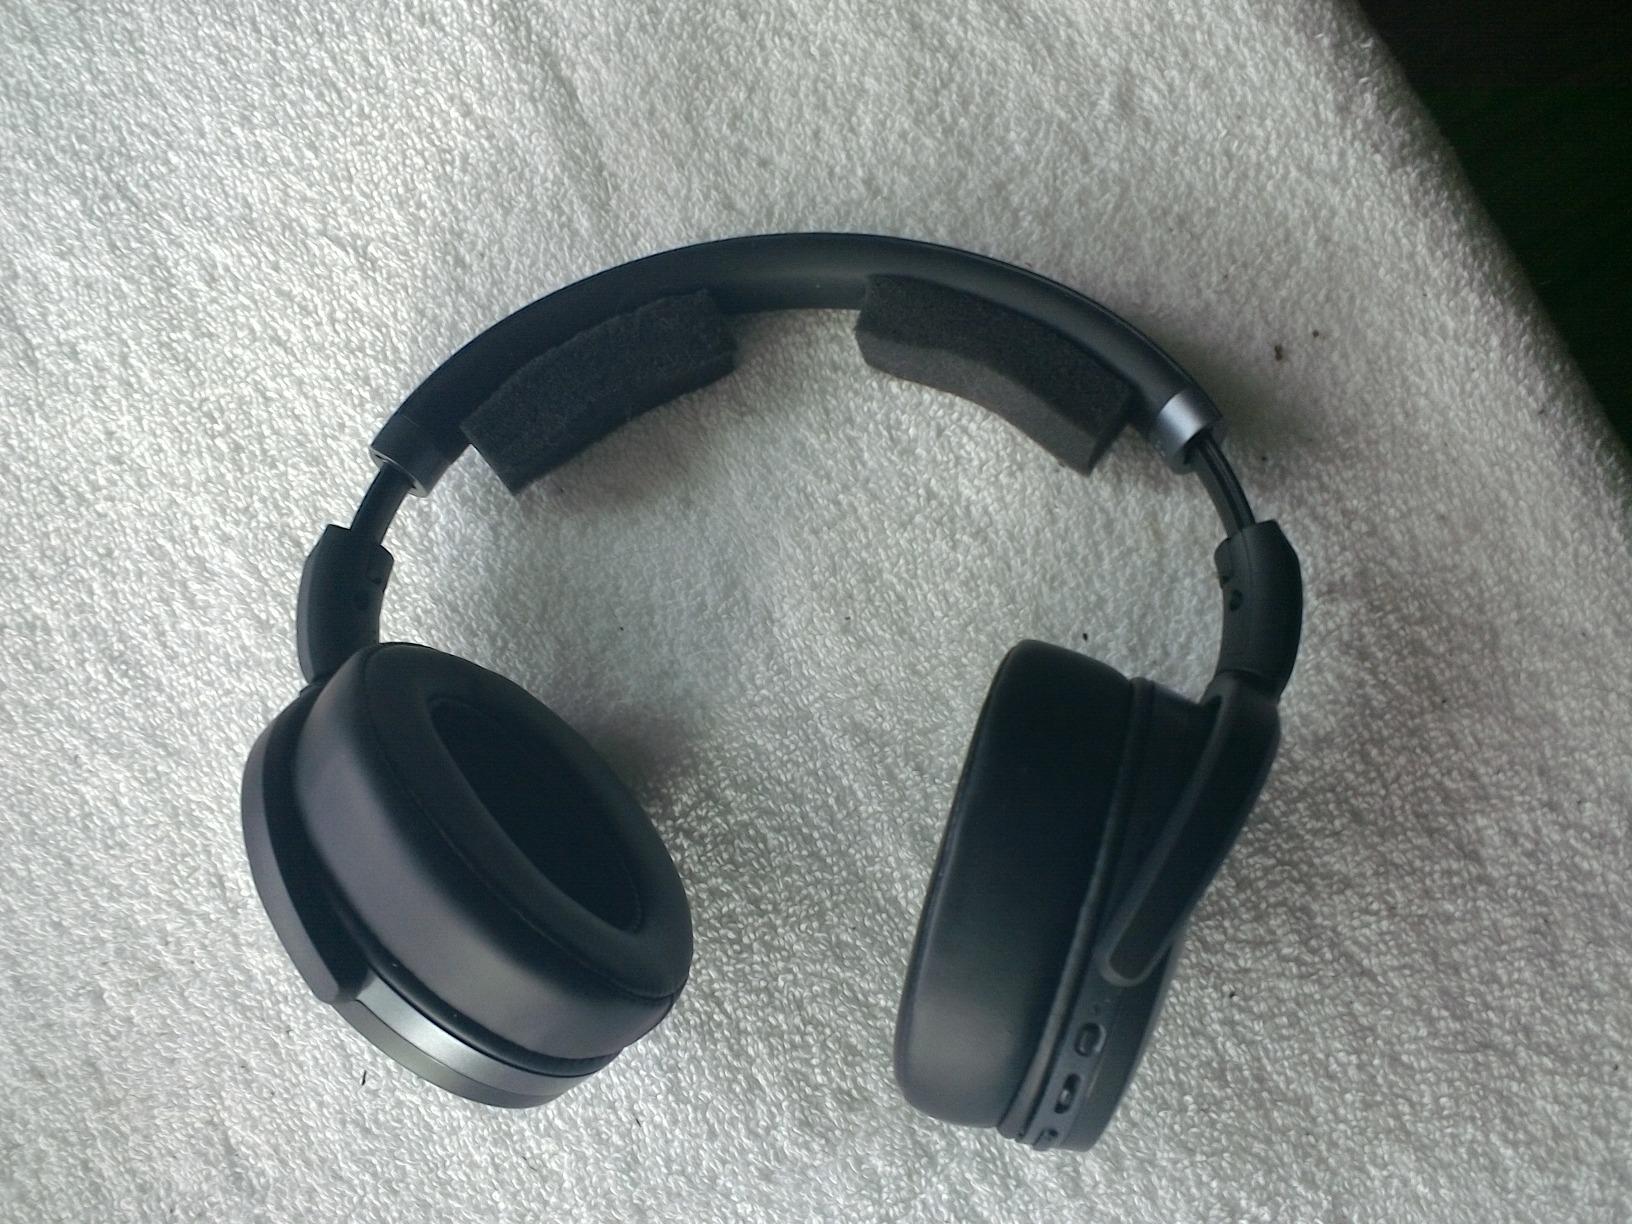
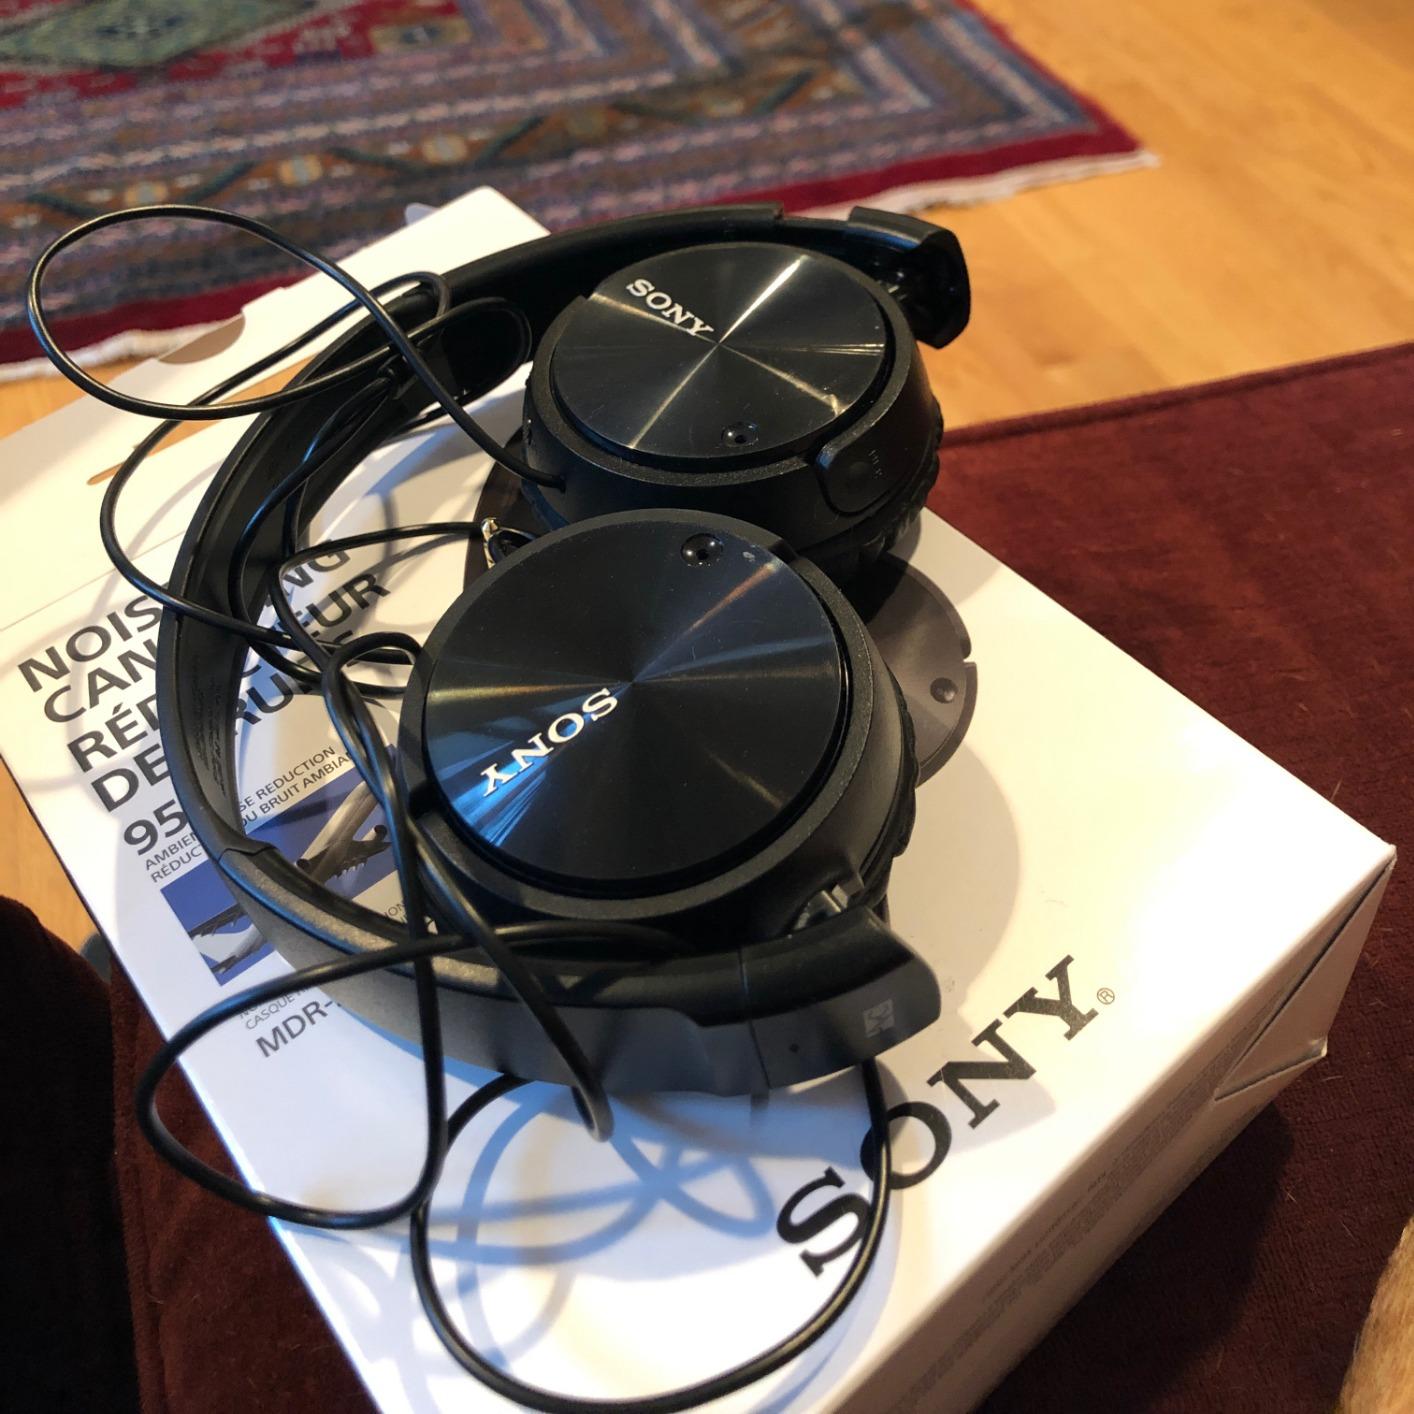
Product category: headphones
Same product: no